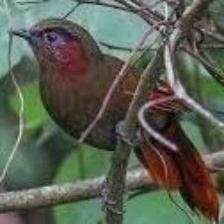
Species: SCARLET FACED LIOCICHLA
Scientific name: LIOCICHLA RIPPONI